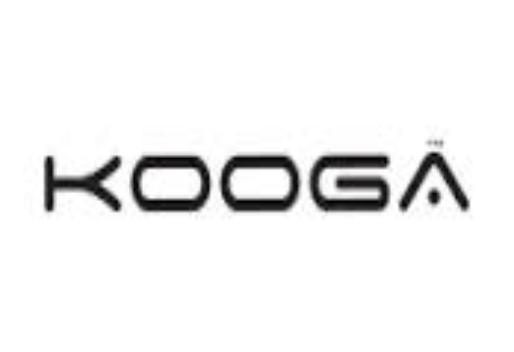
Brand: KooGa
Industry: Clothes